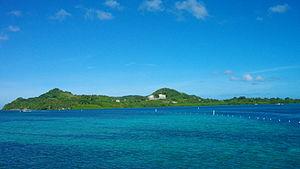
Ngerekebesang est une île des Palaos, dans l'État de Koror. Elle est connectée à l'île de Koror par une chaussée surélevée, longue d'environ 600 m, construite pendant l'occupation japonaise.